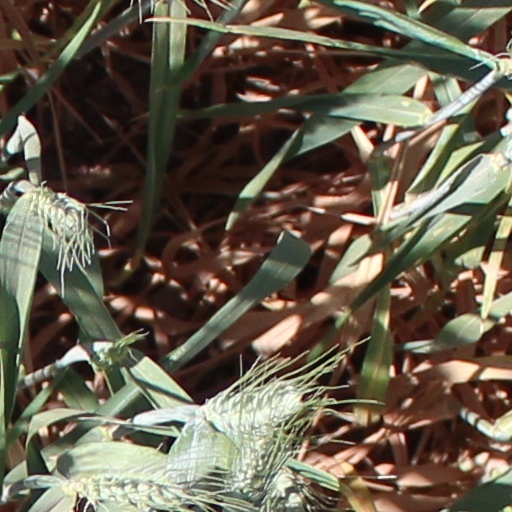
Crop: wheat